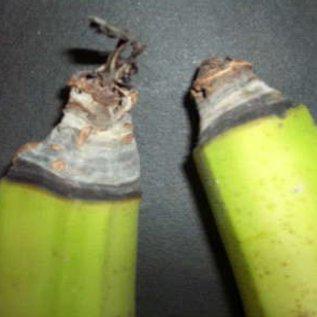
Plant: Banana
Disease: banana cigar end rot